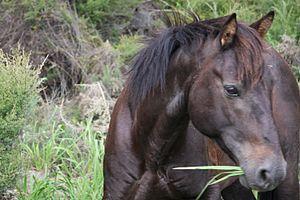
Les Kaimanawa forment une population de chevaux sauvages en Nouvelle-Zélande, descendants de chevaux domestiques abandonnés par les habitants aux XIXᵉ et XXᵉ siècles. Leur vigueur et leur tempérament calme sont reconnus. Le gouvernement de Nouvelle-Zélande exerce un contrôle strict sur la population afin de protéger son habitat, qui inclut plusieurs espèces de plantes en voie de disparition. Les héritages génétiques divers donnent à cette population équine une vaste gamme de tailles, de modèles et de robes. Ils sont naturellement musclés, adroits et résistants.